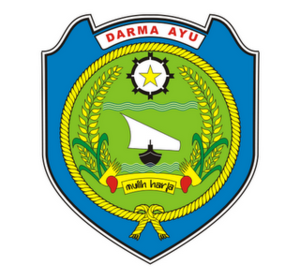
Indramayu est la capitale du kabupaten d'Indramayu, dans la province de Java occidental, en Indonésie.